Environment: real
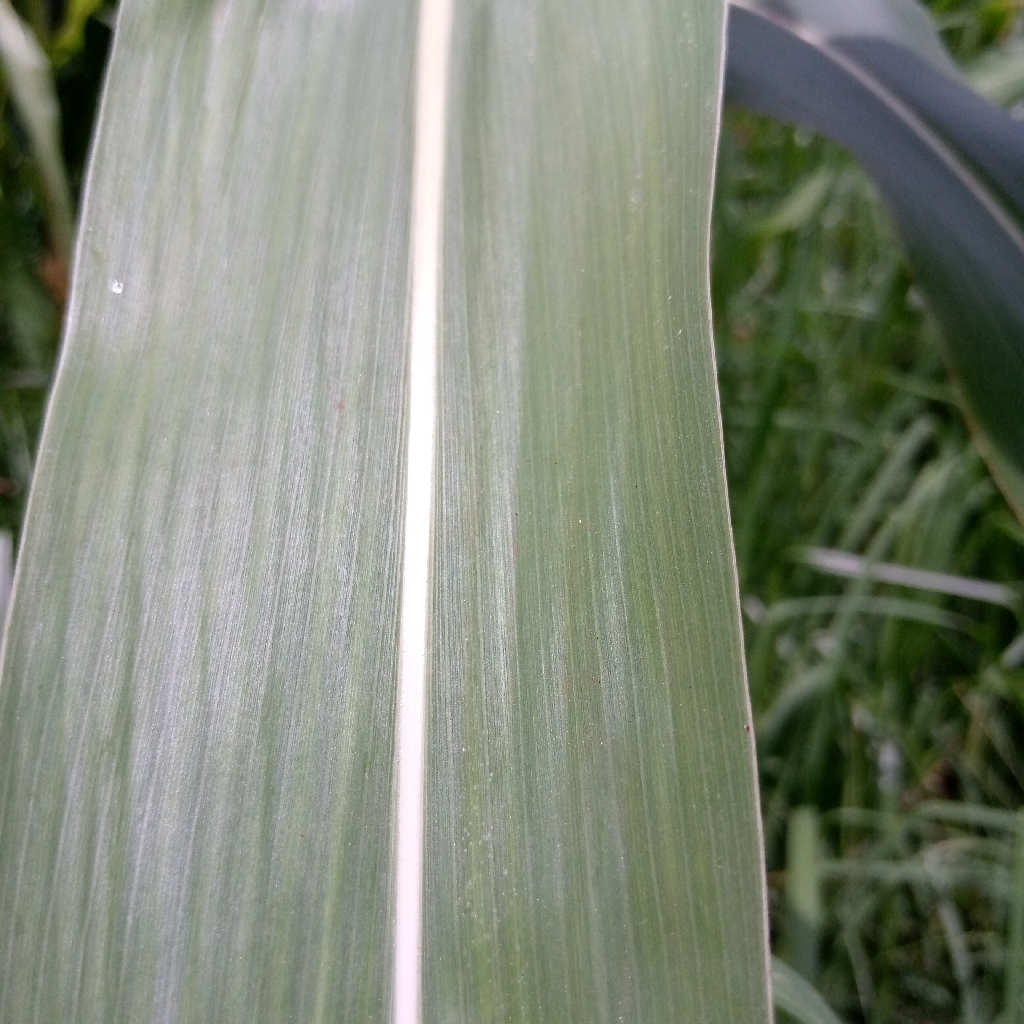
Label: healthy